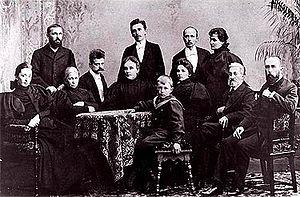
Järnefelt est le nom d'une famille de la noblesse de Scandinavie et de Finlande.
Elisabeth Järnefelt est une militante pour la culture finlandaise.